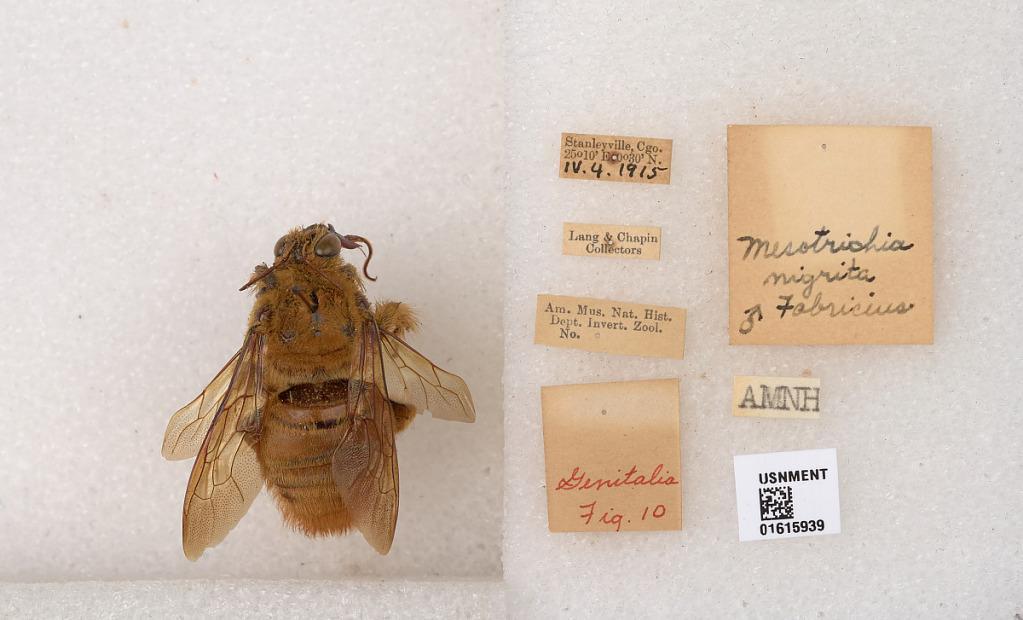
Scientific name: Xylocopa (Koptortosoma) nigrita (Fabricius)
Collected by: Lang & Chapin
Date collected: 1915-4-4
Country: Democratic Republic of the Congo
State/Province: Tshopo
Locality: Stanleyville
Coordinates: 0.5, 25.17